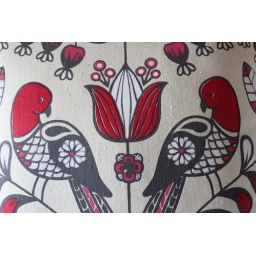
Freya chose this pillow for her bedroom... we redecorated her bedroom around it and yes ; it is RED